Mount Kami (Hakone)

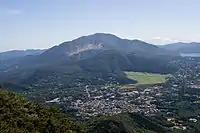
The view of the central cones of Mount Hakone with Mount Kami as the highest peak, from Mount Kintoki

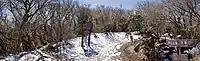
On the trail to Mount Kami (to left) and Owakudani (to right), in early April

Mount Kami ( "Kami-yama", meaning "god mountain") is the highest peak of Mount Hakone, at 1,438 meters, in Hakone, Kanagawa, Japan. Worshipping Mount Hakone with its highest peak is recorded in a 12th-century document, as having started at the time of the legendary Emperor Kōshō (475 BC to 393 BC).